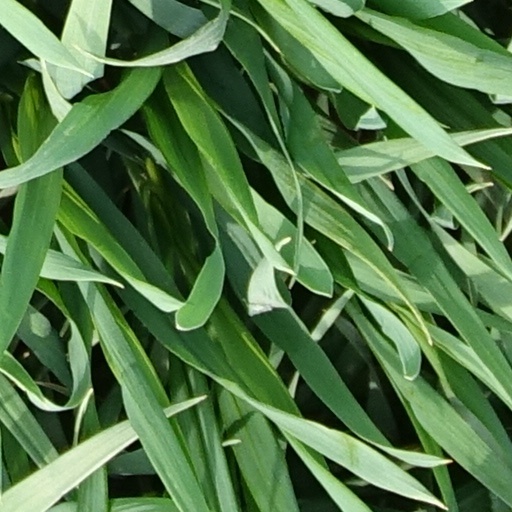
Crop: wheat